Starship Hector

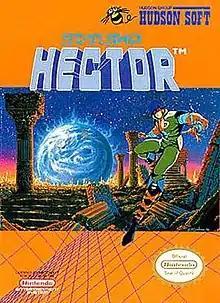
North American cover art

Starship Hector, originally released as , is a scrolling shooter developed and published by Hudson Soft for the Nintendo Entertainment System. The game contains both horizontally and vertically scrolling segments. The player's starship has two modes of fire: one to tackle flying enemies and one for ground-based ones.